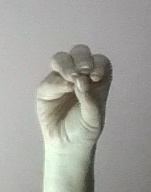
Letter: ha